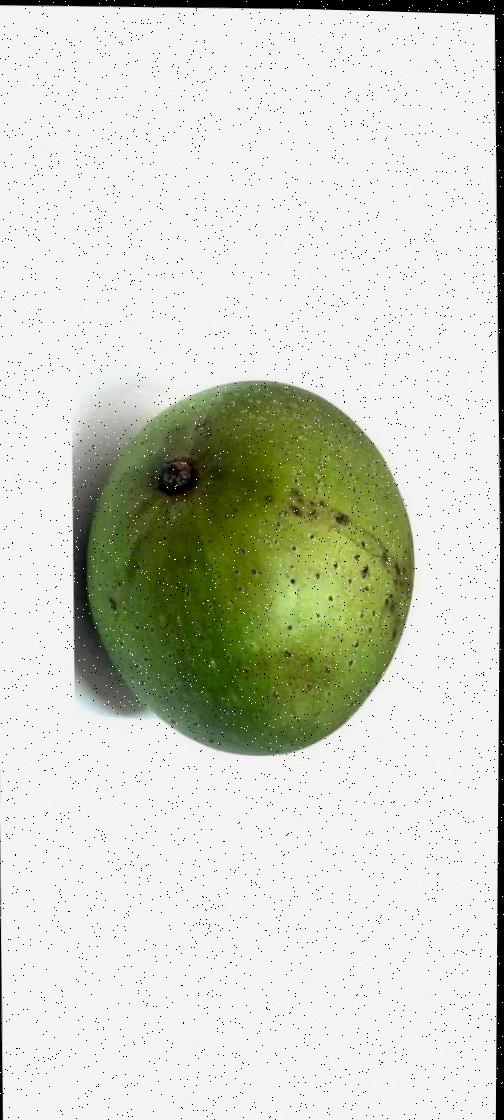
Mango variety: Ashshina Zhinuk